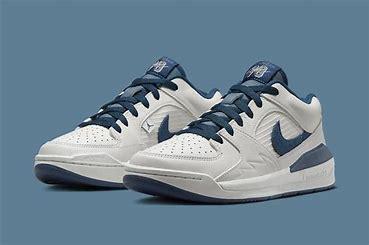
Brand: Jordan
Model: Stadium 90